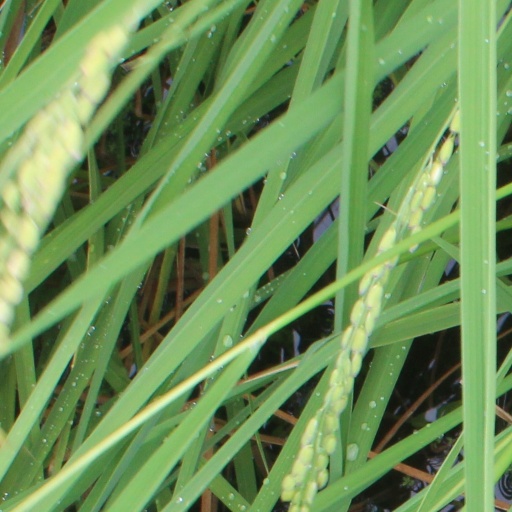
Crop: rice